Picea engelmannii

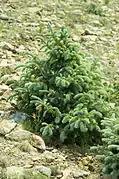
Young Englemann Spruce seedling

Because transpiration is greatly reduced in small saplings while engulfed in snowpack, increased rates of transpiration in response to loss of snowpack, coupled with low sapwood water reserves and an extended period of soil frost in windswept areas, may prevent Engelmann spruce from regenerating in open areas both above and below the tree line. Both water uptake and water stored in roots appear to be critical for the survival of subalpine Engelmann spruce saplings that are exposed above the snowpack in later winter to early spring.